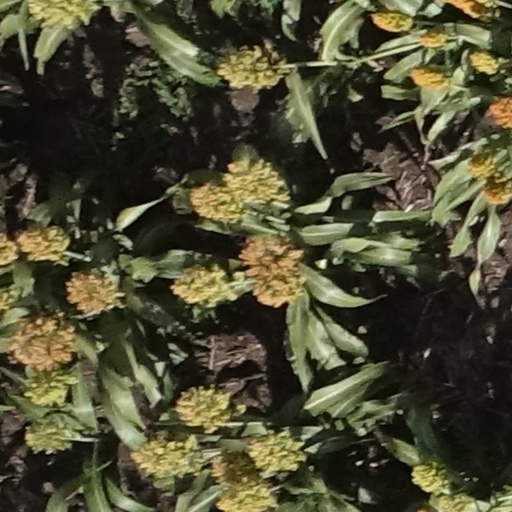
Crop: sorghum